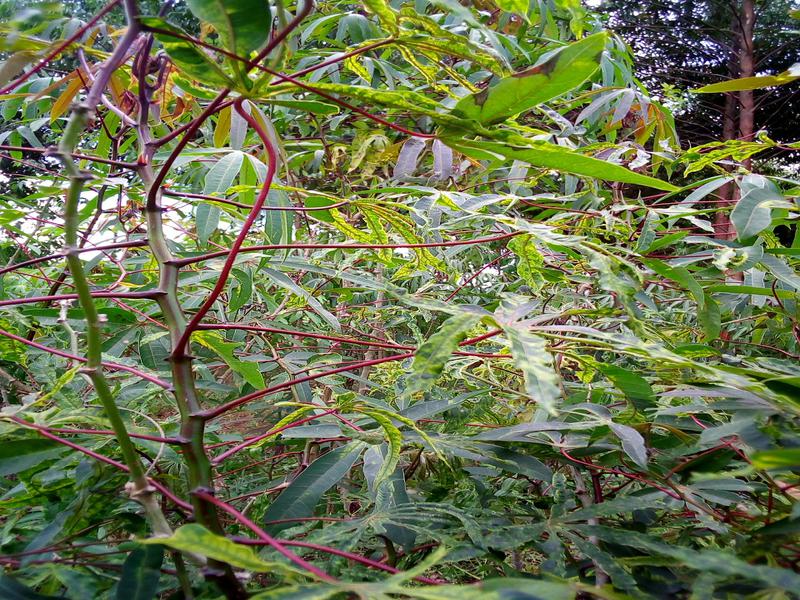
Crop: cassava
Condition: mosaic_disease